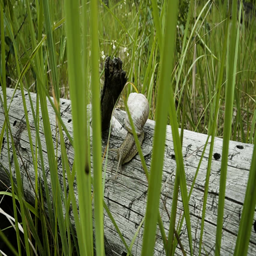
a snail is crawling lazily over a log in the grass